Julius Müller (theologian)

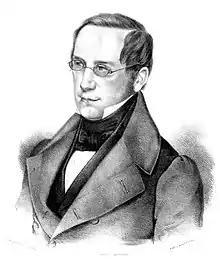
Julius Müller

Julius Müller (10 April 1801 – 27 September 1878) was a German Protestant theologian.